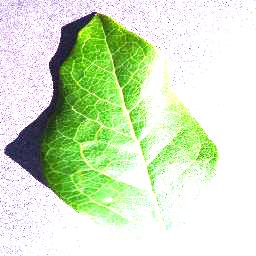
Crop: blueberry
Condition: healthy